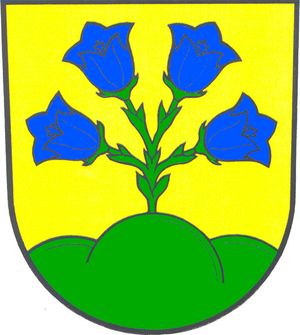
Janová est une commune du district de Vsetín, dans la région de Zlín, en République tchèque. Sa population s'élevait à 751 habitants en 2018.